Bag valve mask

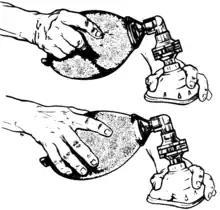
Operation of bag valve mask

Manual resuscitators cause the gas inside the inflatable bag portion to be force-fed to the patient via a one-way valve when compressed by the rescuer; the gas is then ideally delivered through a mask and into the patient's trachea, bronchus and into the lungs. In order to be effective, a bag valve mask must deliver between 500 and 600 milliliters of air to a normal male adult patient's lungs, but if supplemental oxygen is provided 400 ml may still be adequate. Squeezing the bag once every 5 to 6 seconds for an adult or once every 3 seconds for an infant or child provides an adequate respiratory rate (10–12 respirations per minute in an adult and 20 per minute in a child or infant).